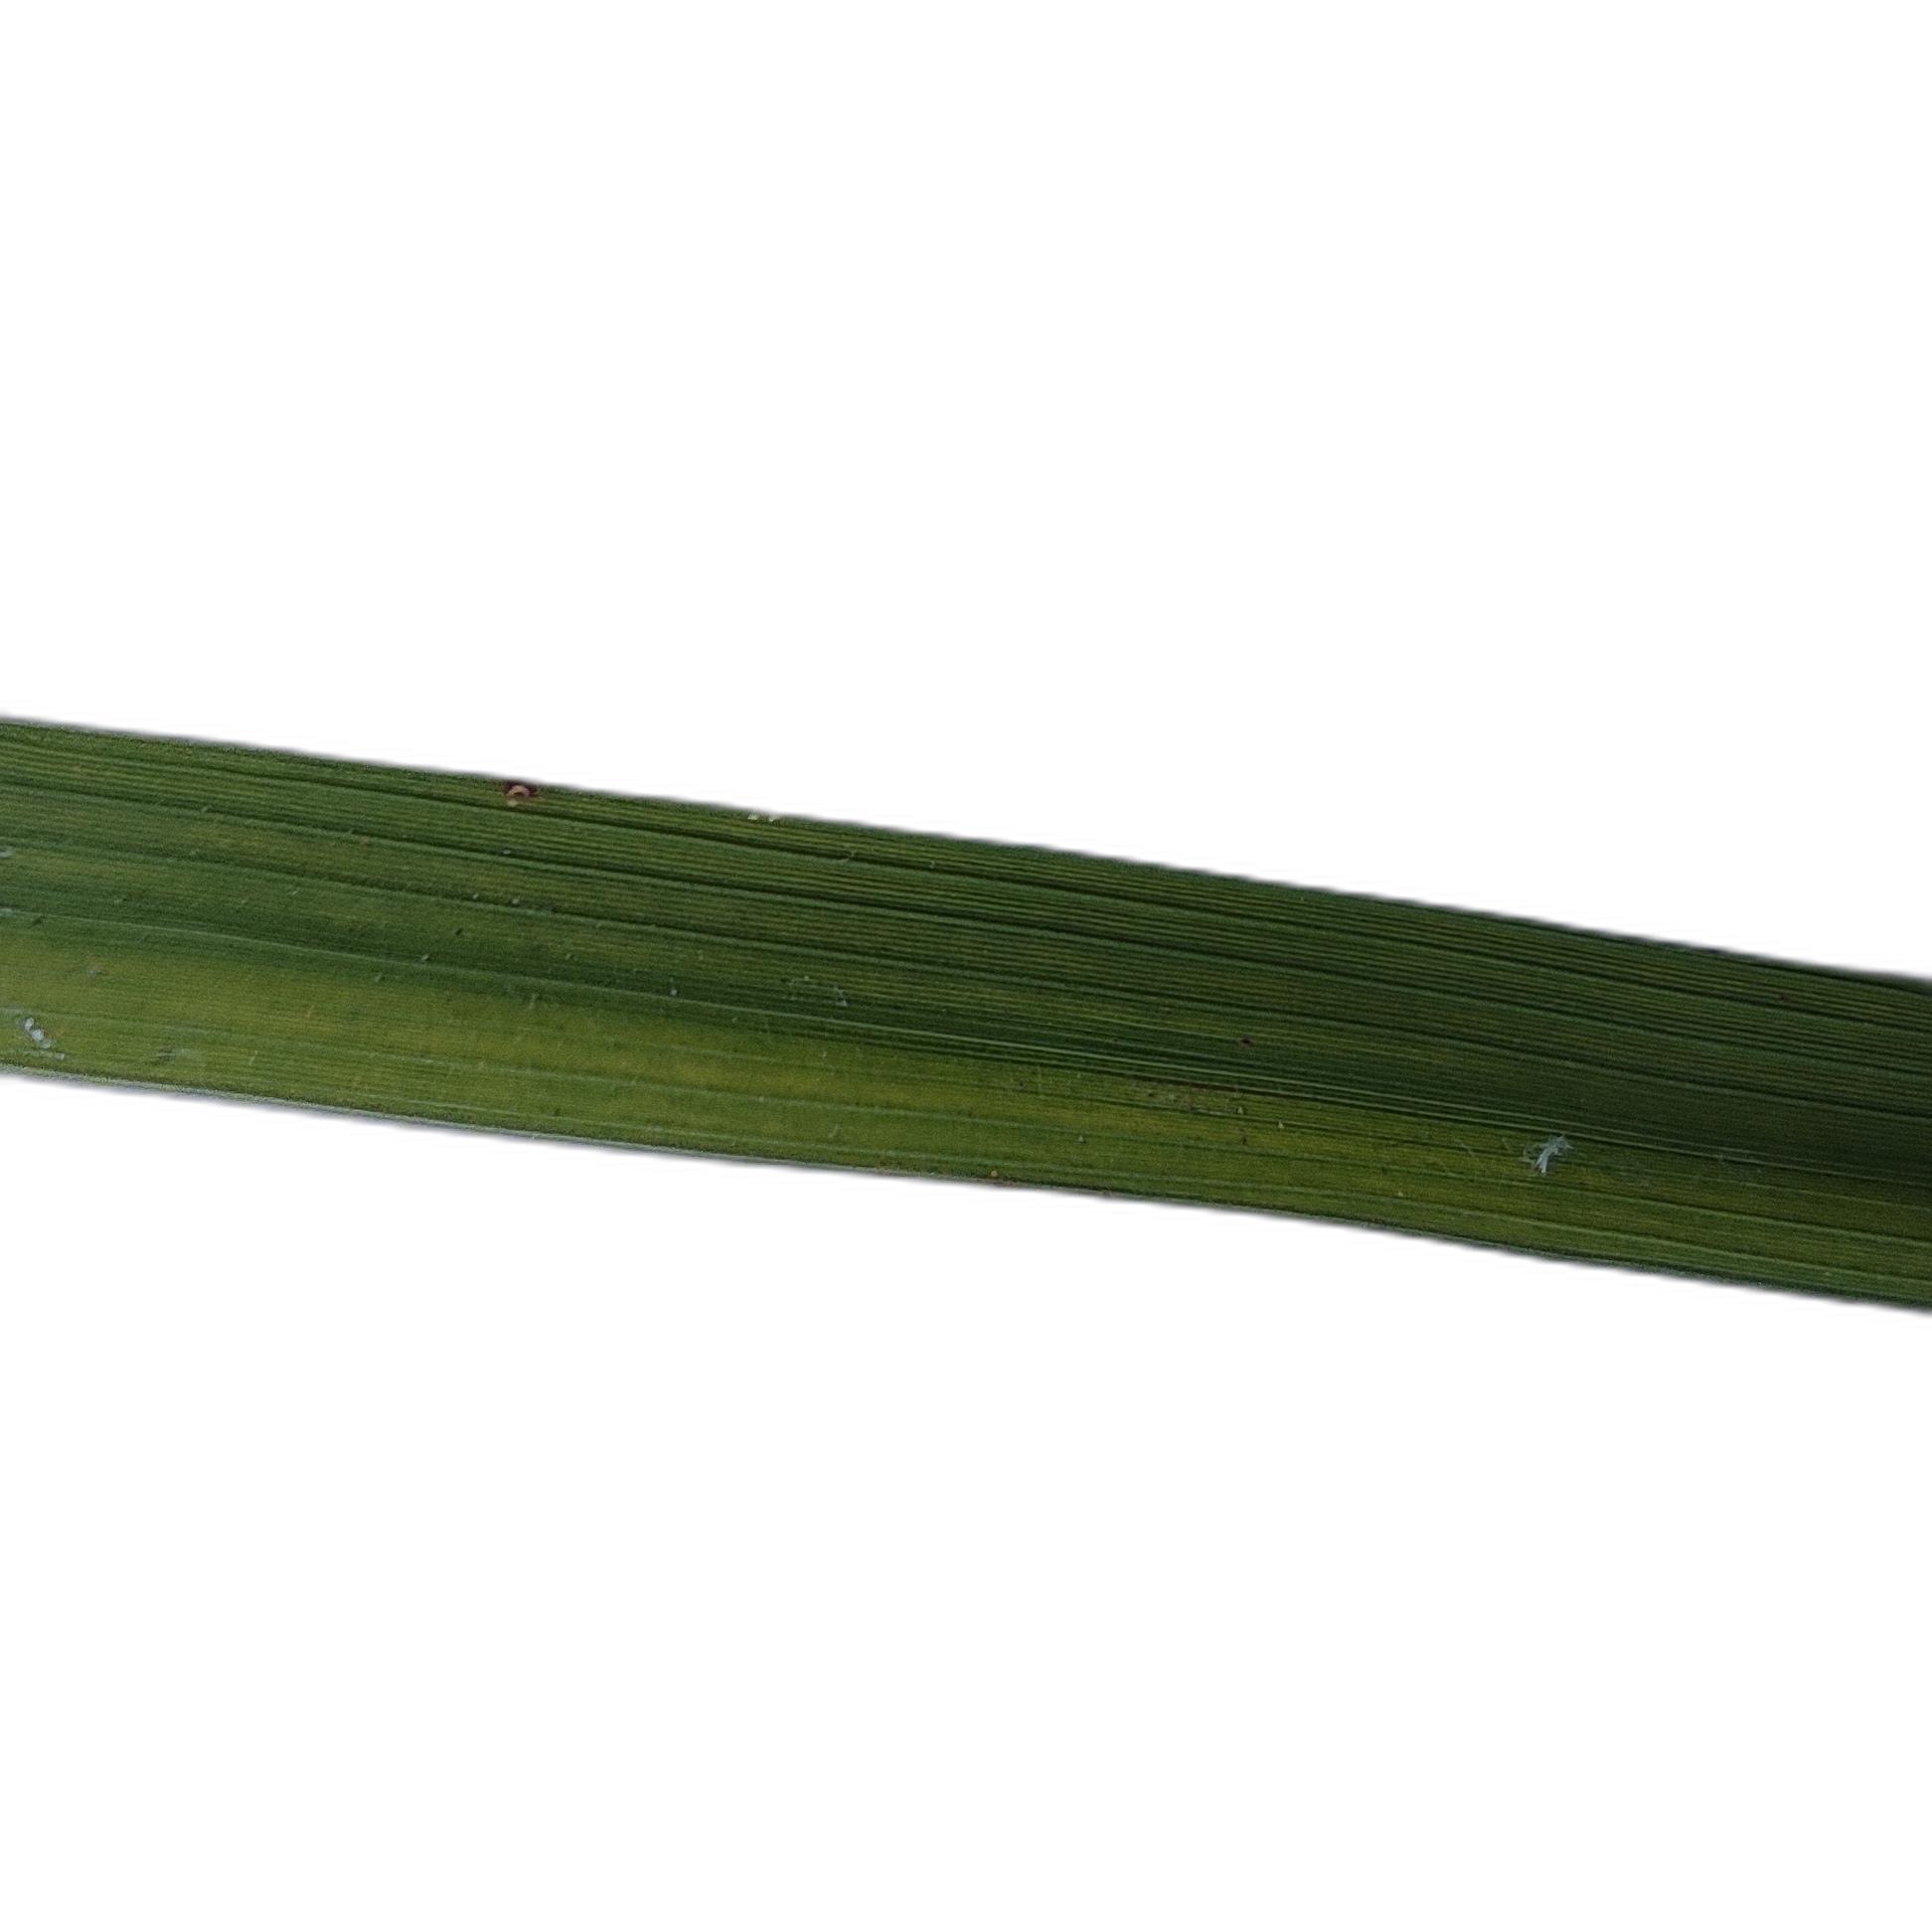
Label: Healthy